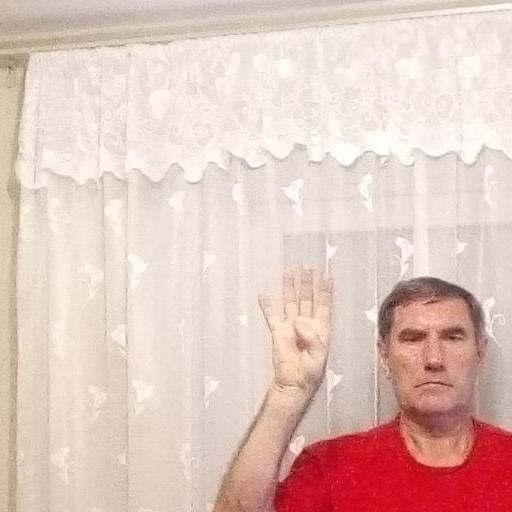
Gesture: four